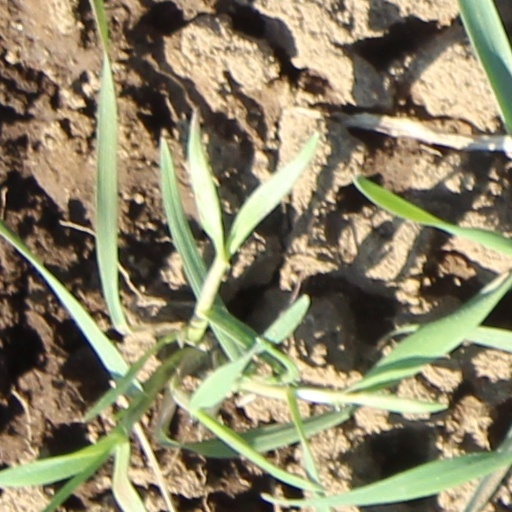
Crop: wheat